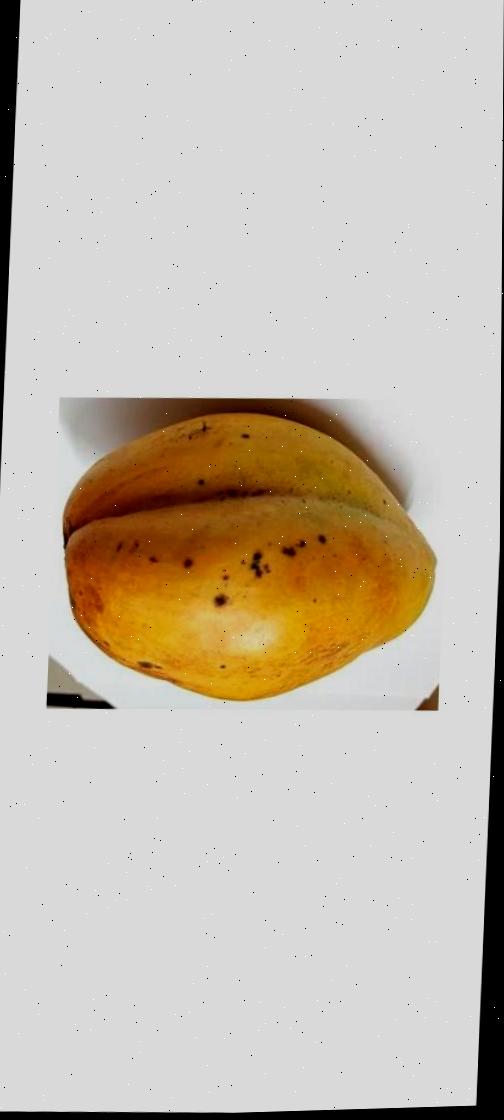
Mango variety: Bari-11